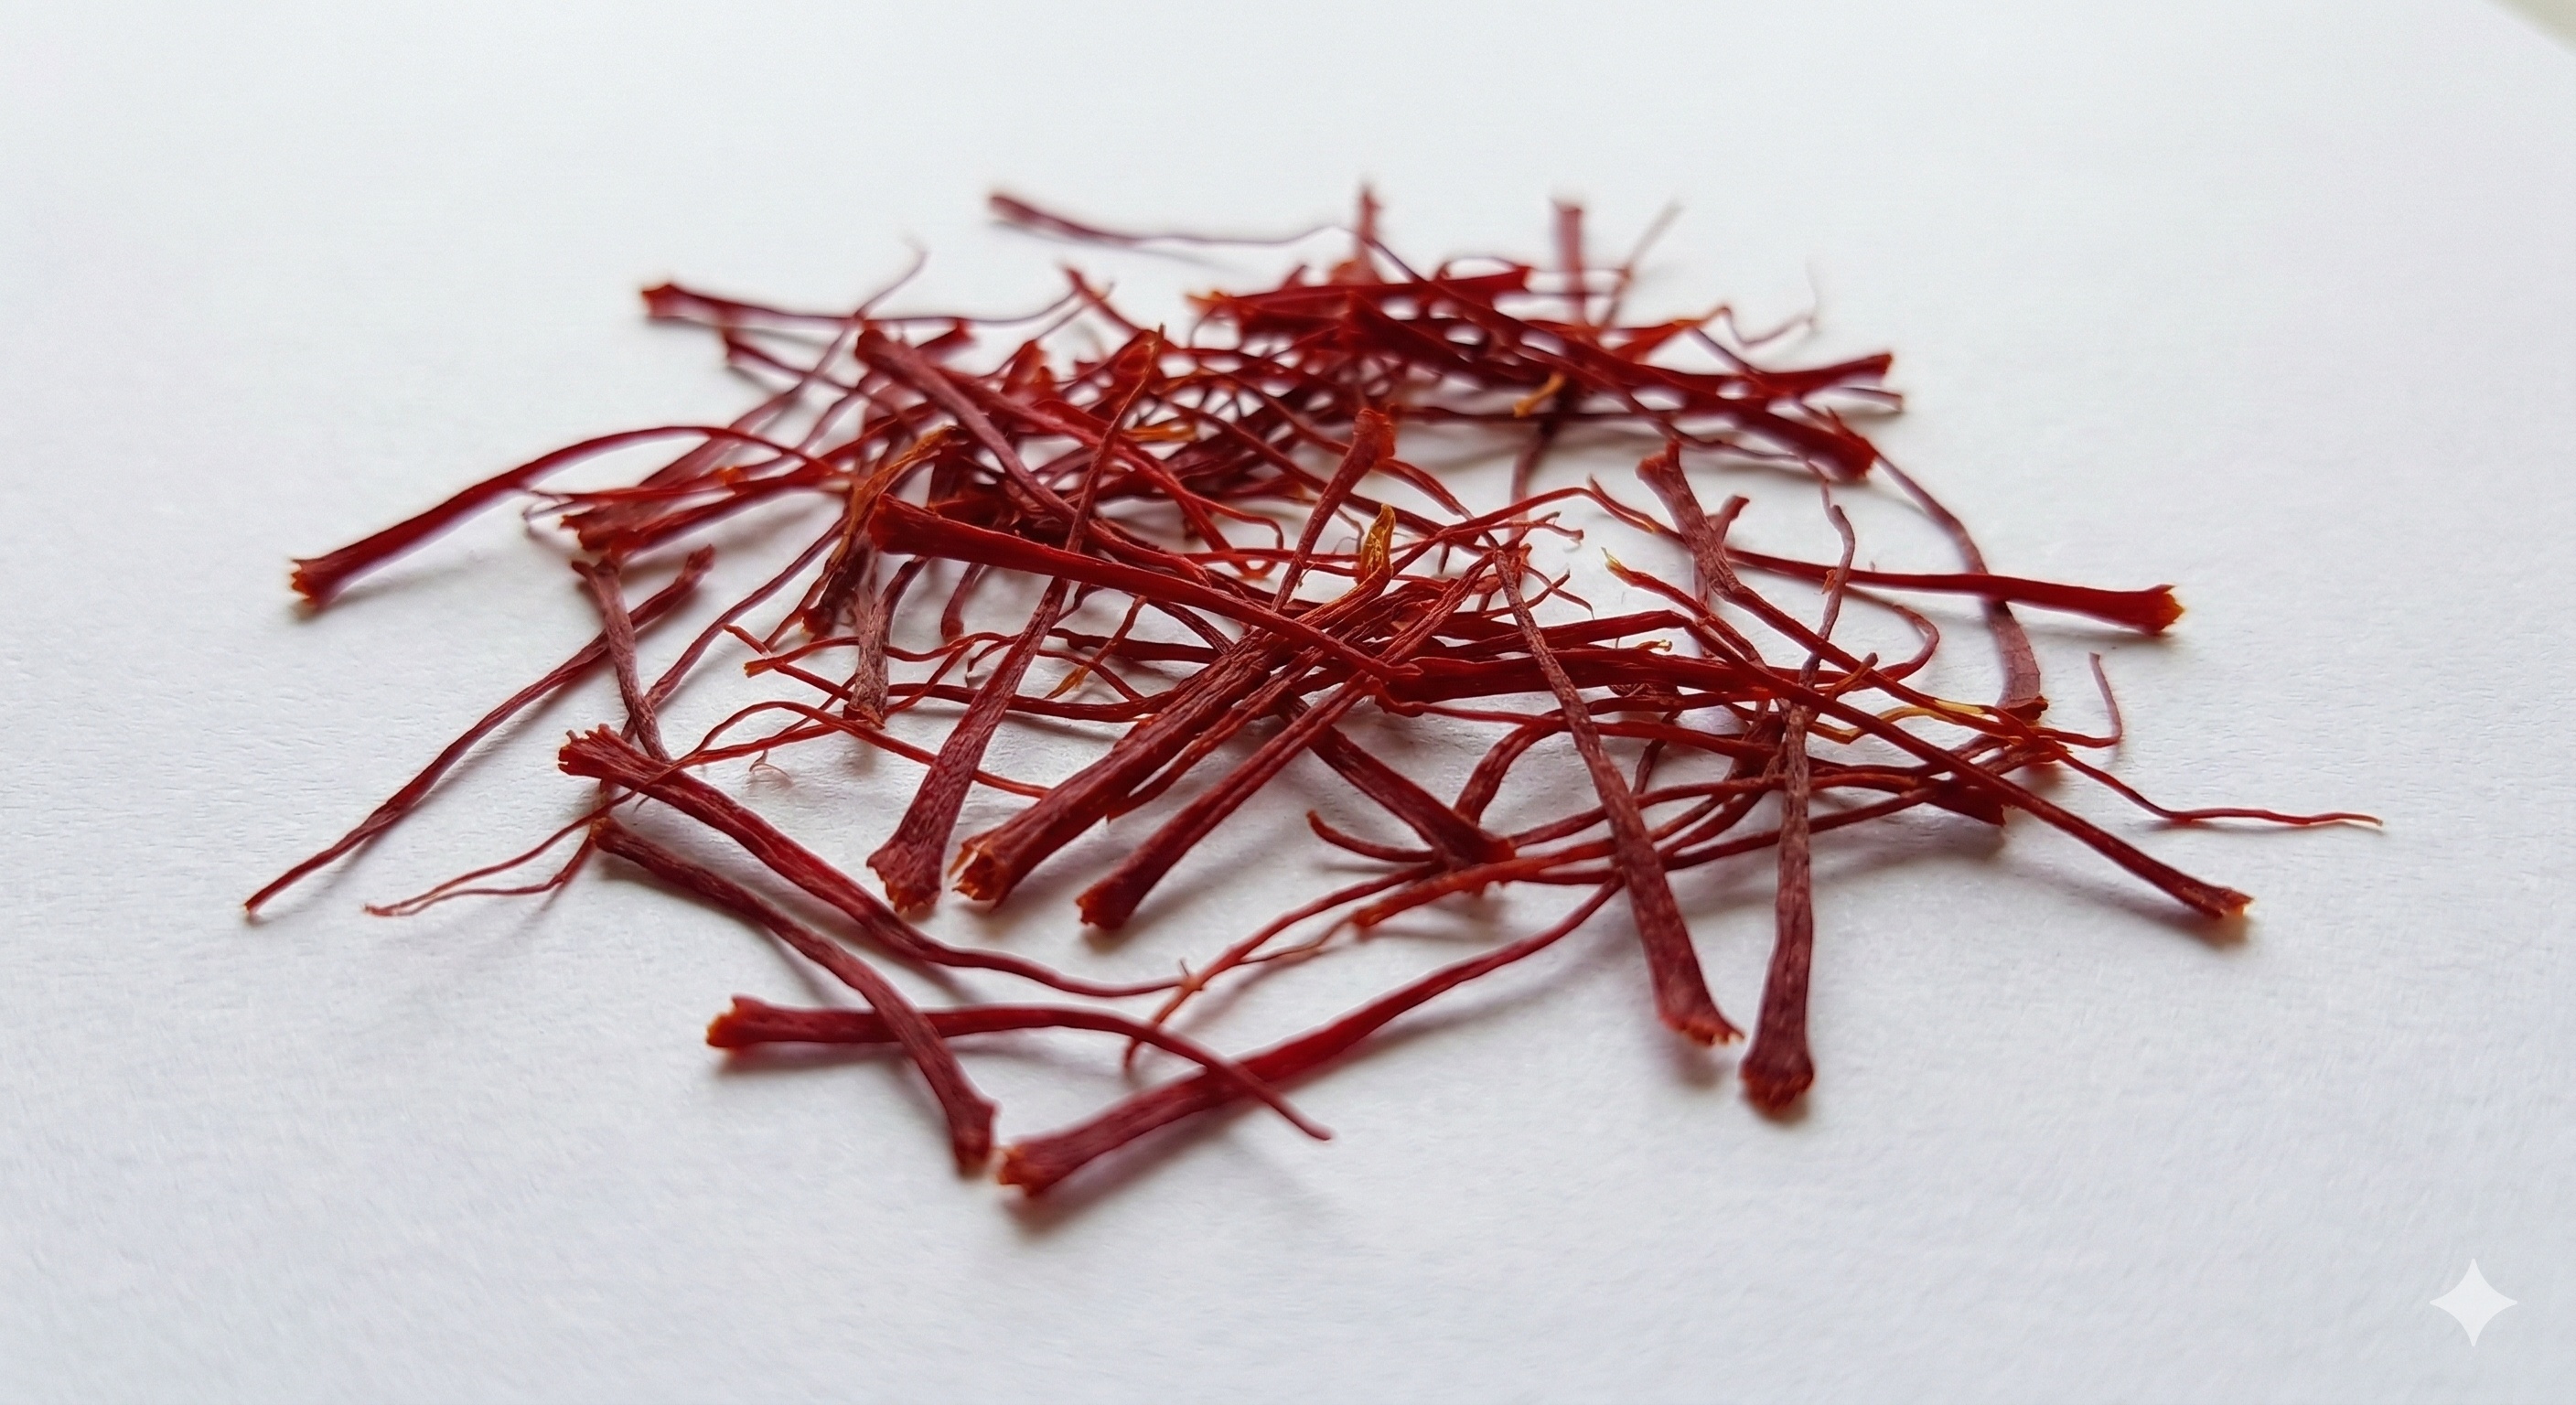
Saffron quality class: mogra